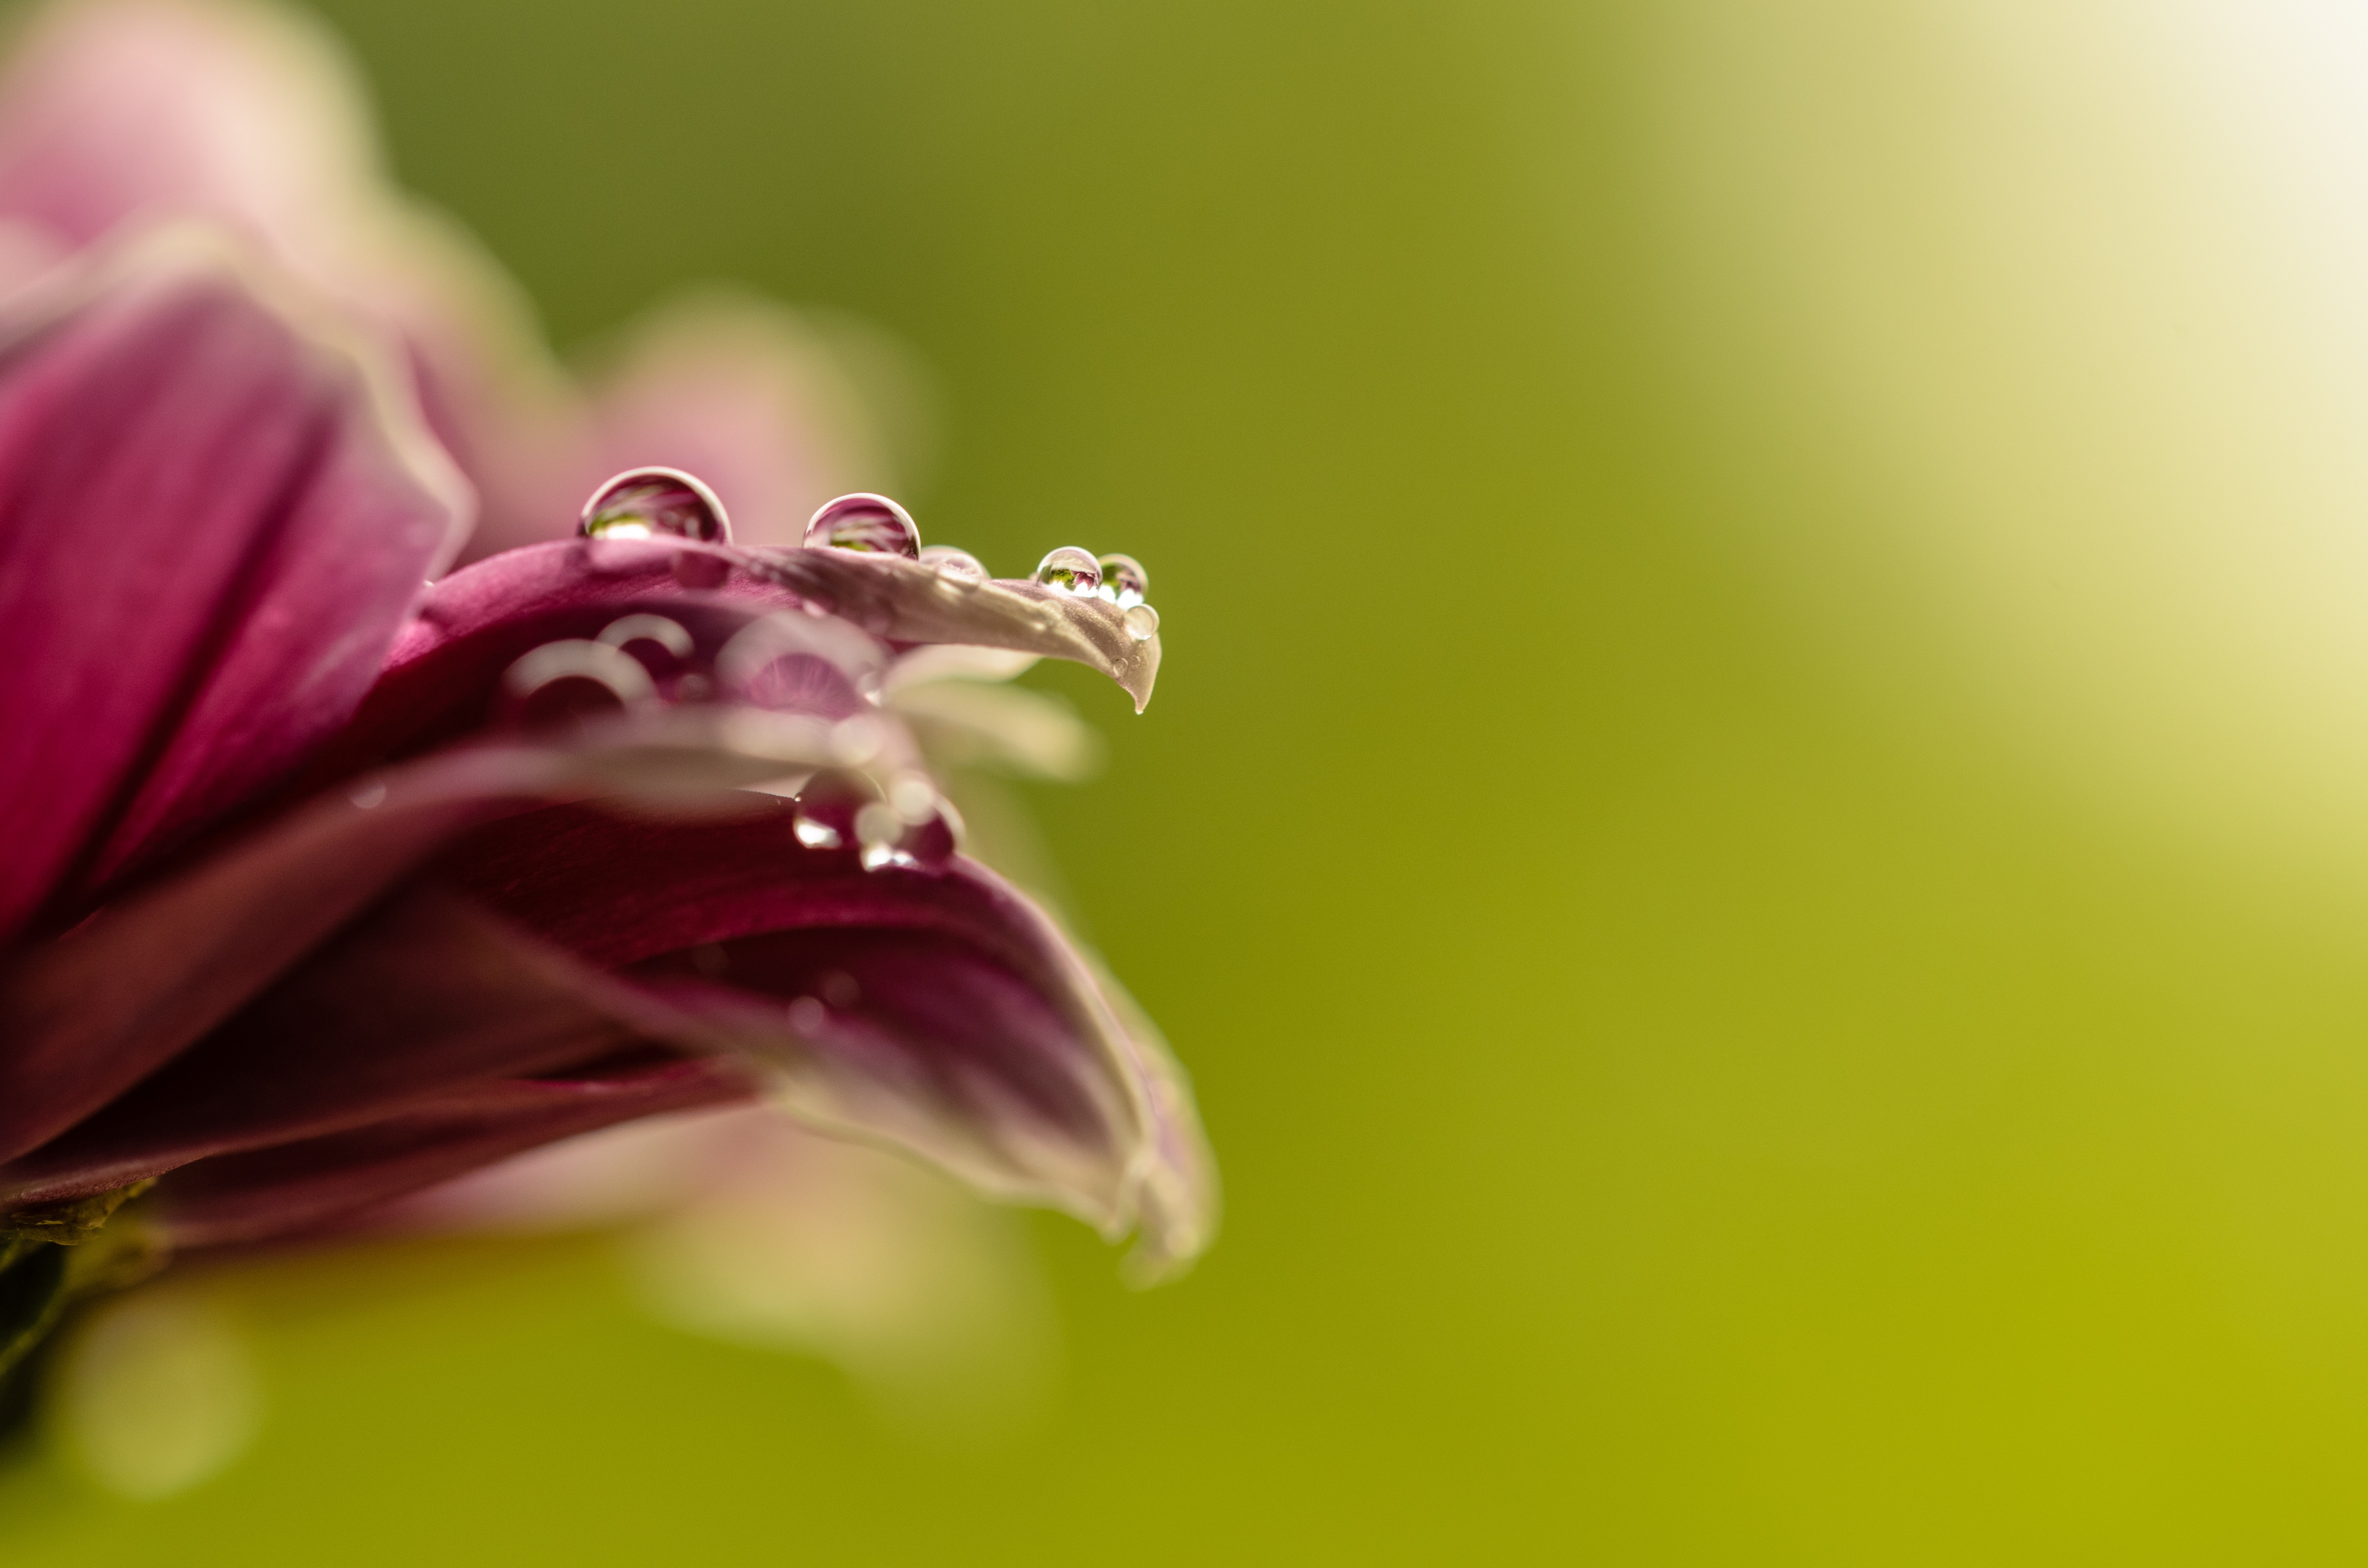
blossom, plant, photography, sunlight, leaf, flower, petal, green, botany, yellow, pink, flora, wildflower, close up, macro photography, flowering plant, plant stem, land plant